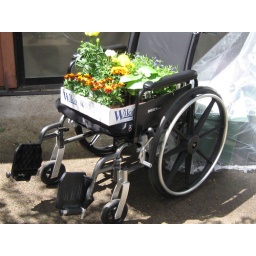
one of my pictures from my photo book in the making called view from a chair